Vern Clark

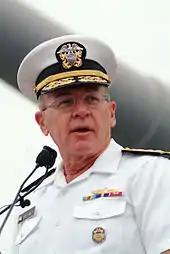
Clark speaking aboard "USS Wisconsin" (BB-64) in 2005.

Clark served aboard the destroyers and . As a lieutenant, he commanded . He subsequently commanded , , the Atlantic Fleet's Anti-Submarine Warfare Training Center, Destroyer Squadron 17, and Destroyer Squadron 5. After being selected for flag rank, Clark commanded "Carl Vinson" Battle Group/Cruiser-Destroyer Group 3, Second Fleet, and United States Atlantic Fleet.